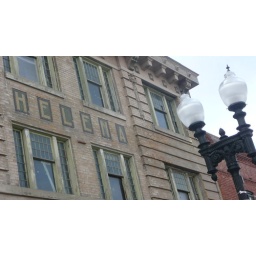
Helena is one of my favorite L Word characters. This building is on 25th street in Ogden, Utah.